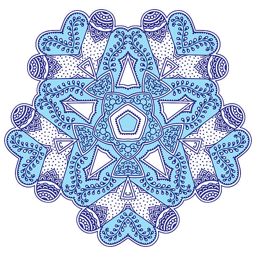
blue mandala in the shape of snowflakes .